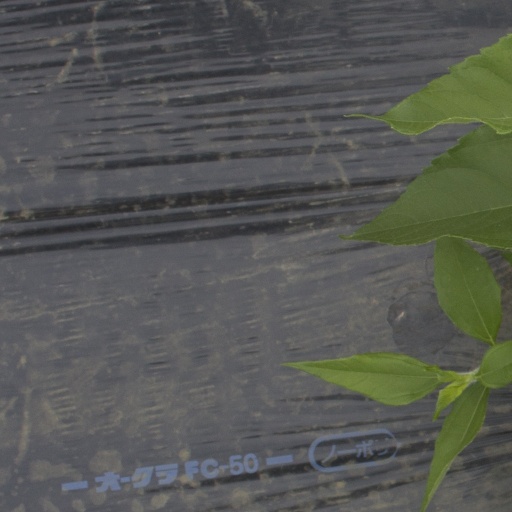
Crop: Jerusalem artichoke